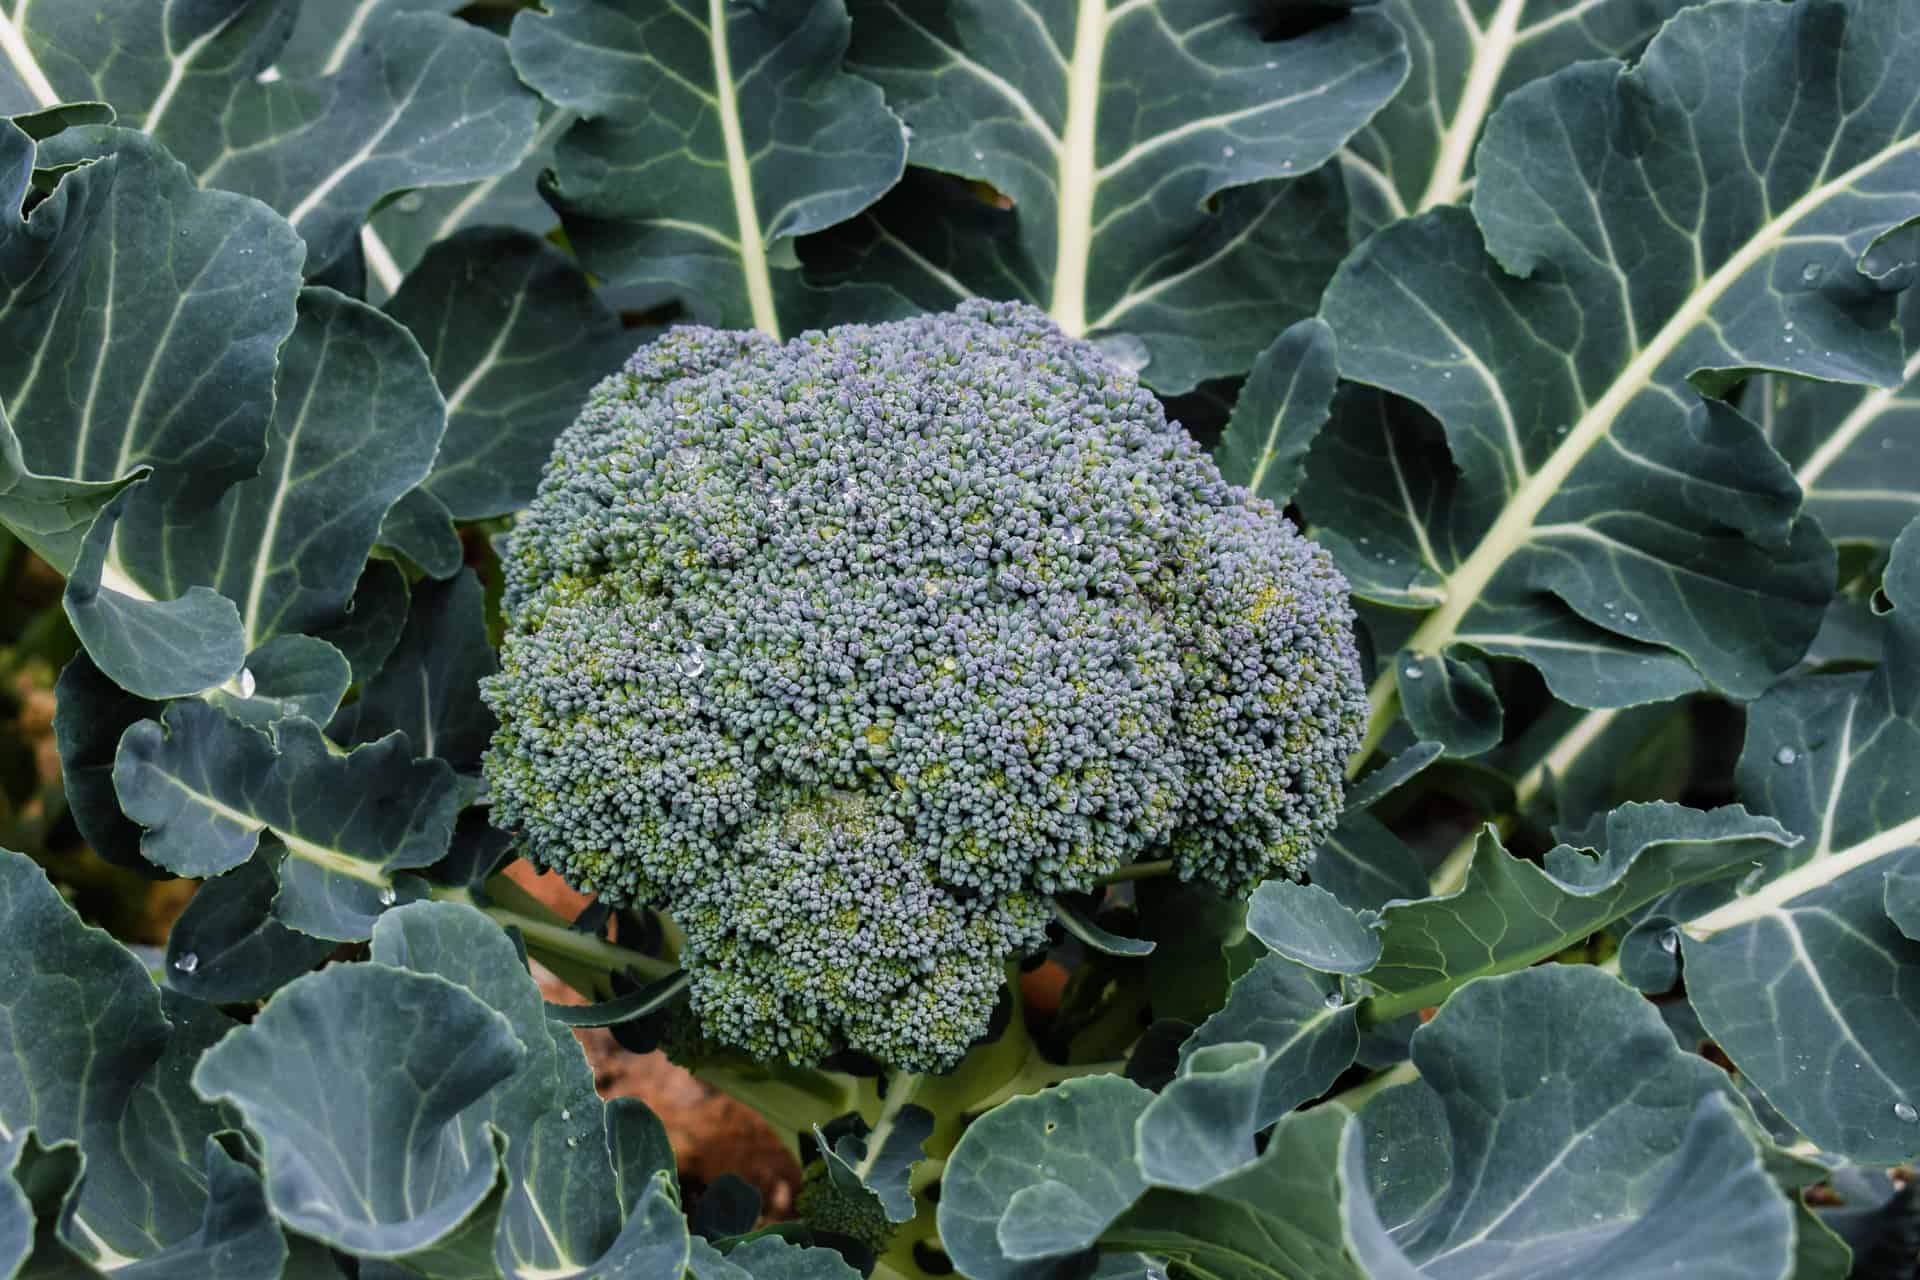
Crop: unknown
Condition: broccoli